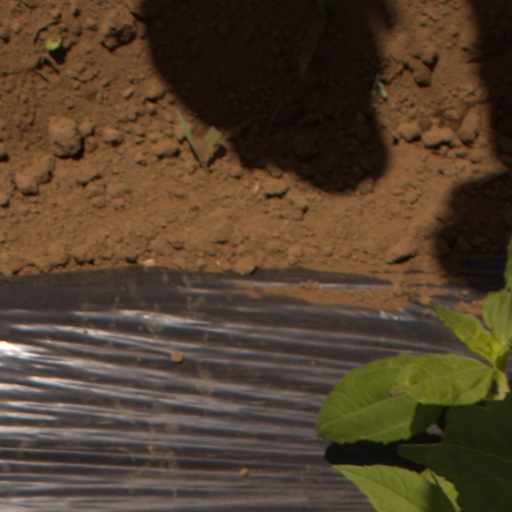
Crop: Jerusalem artichoke